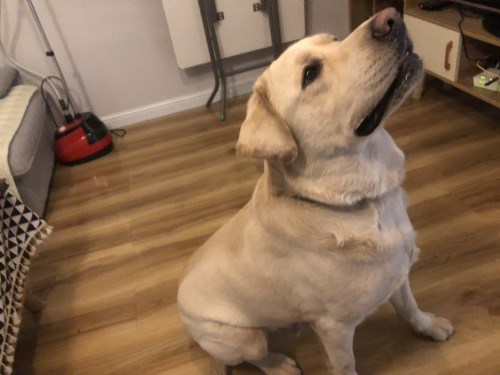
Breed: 3580-n000122-Labrador_retriever